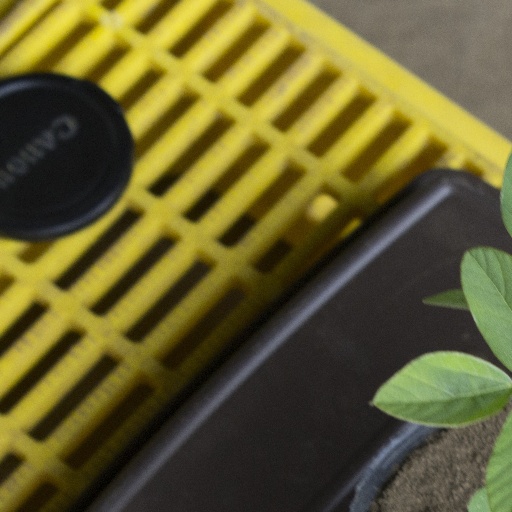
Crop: soybean